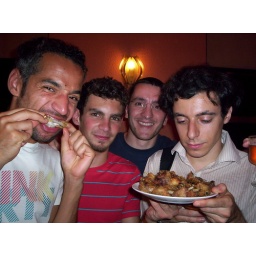
A down-to-earth bar in North Madrid: &lt;i&gt;Pepe the Dirty&lt;/i&gt; serves you chicken wings along with drinks.